Self-managed social center

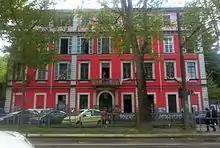
Askatasuna social centre in Turin, 2016

Since the 1980s, young Italians maintained self-managed social centers ("centri sociali") where they gathered to work on cultural projects, listen to music, discuss politics, and share basic living information. These projects are often squatted, and are known as "Centro Sociale Occupato Autogestito" (CSOA) (squatted self-managed social centers). By 2001, there were about 150 social centers, set up in abandoned buildings such as former schools and factories. These centers operate outside state and free market control, and have an oppositional relationship with the police, often portrayed by conservative media as magnets for crime and illicit behavior. The Italian cultural centers were sometimes funded by city cultural programming.